MiniDisc

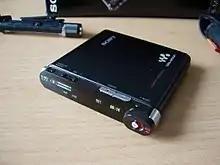
Sony Hi-MD Recorder MZ-RH1, released 2006

By 2007, because of the waning popularity of the format and the increasing popularity of solid-state MP3 players, Sony was producing only one model, the Hi-MD MZ-RH1, available as the MZ-M200 in North America packaged with a Sony microphone and limited macOS software support.